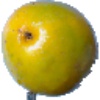
Label: maracuja